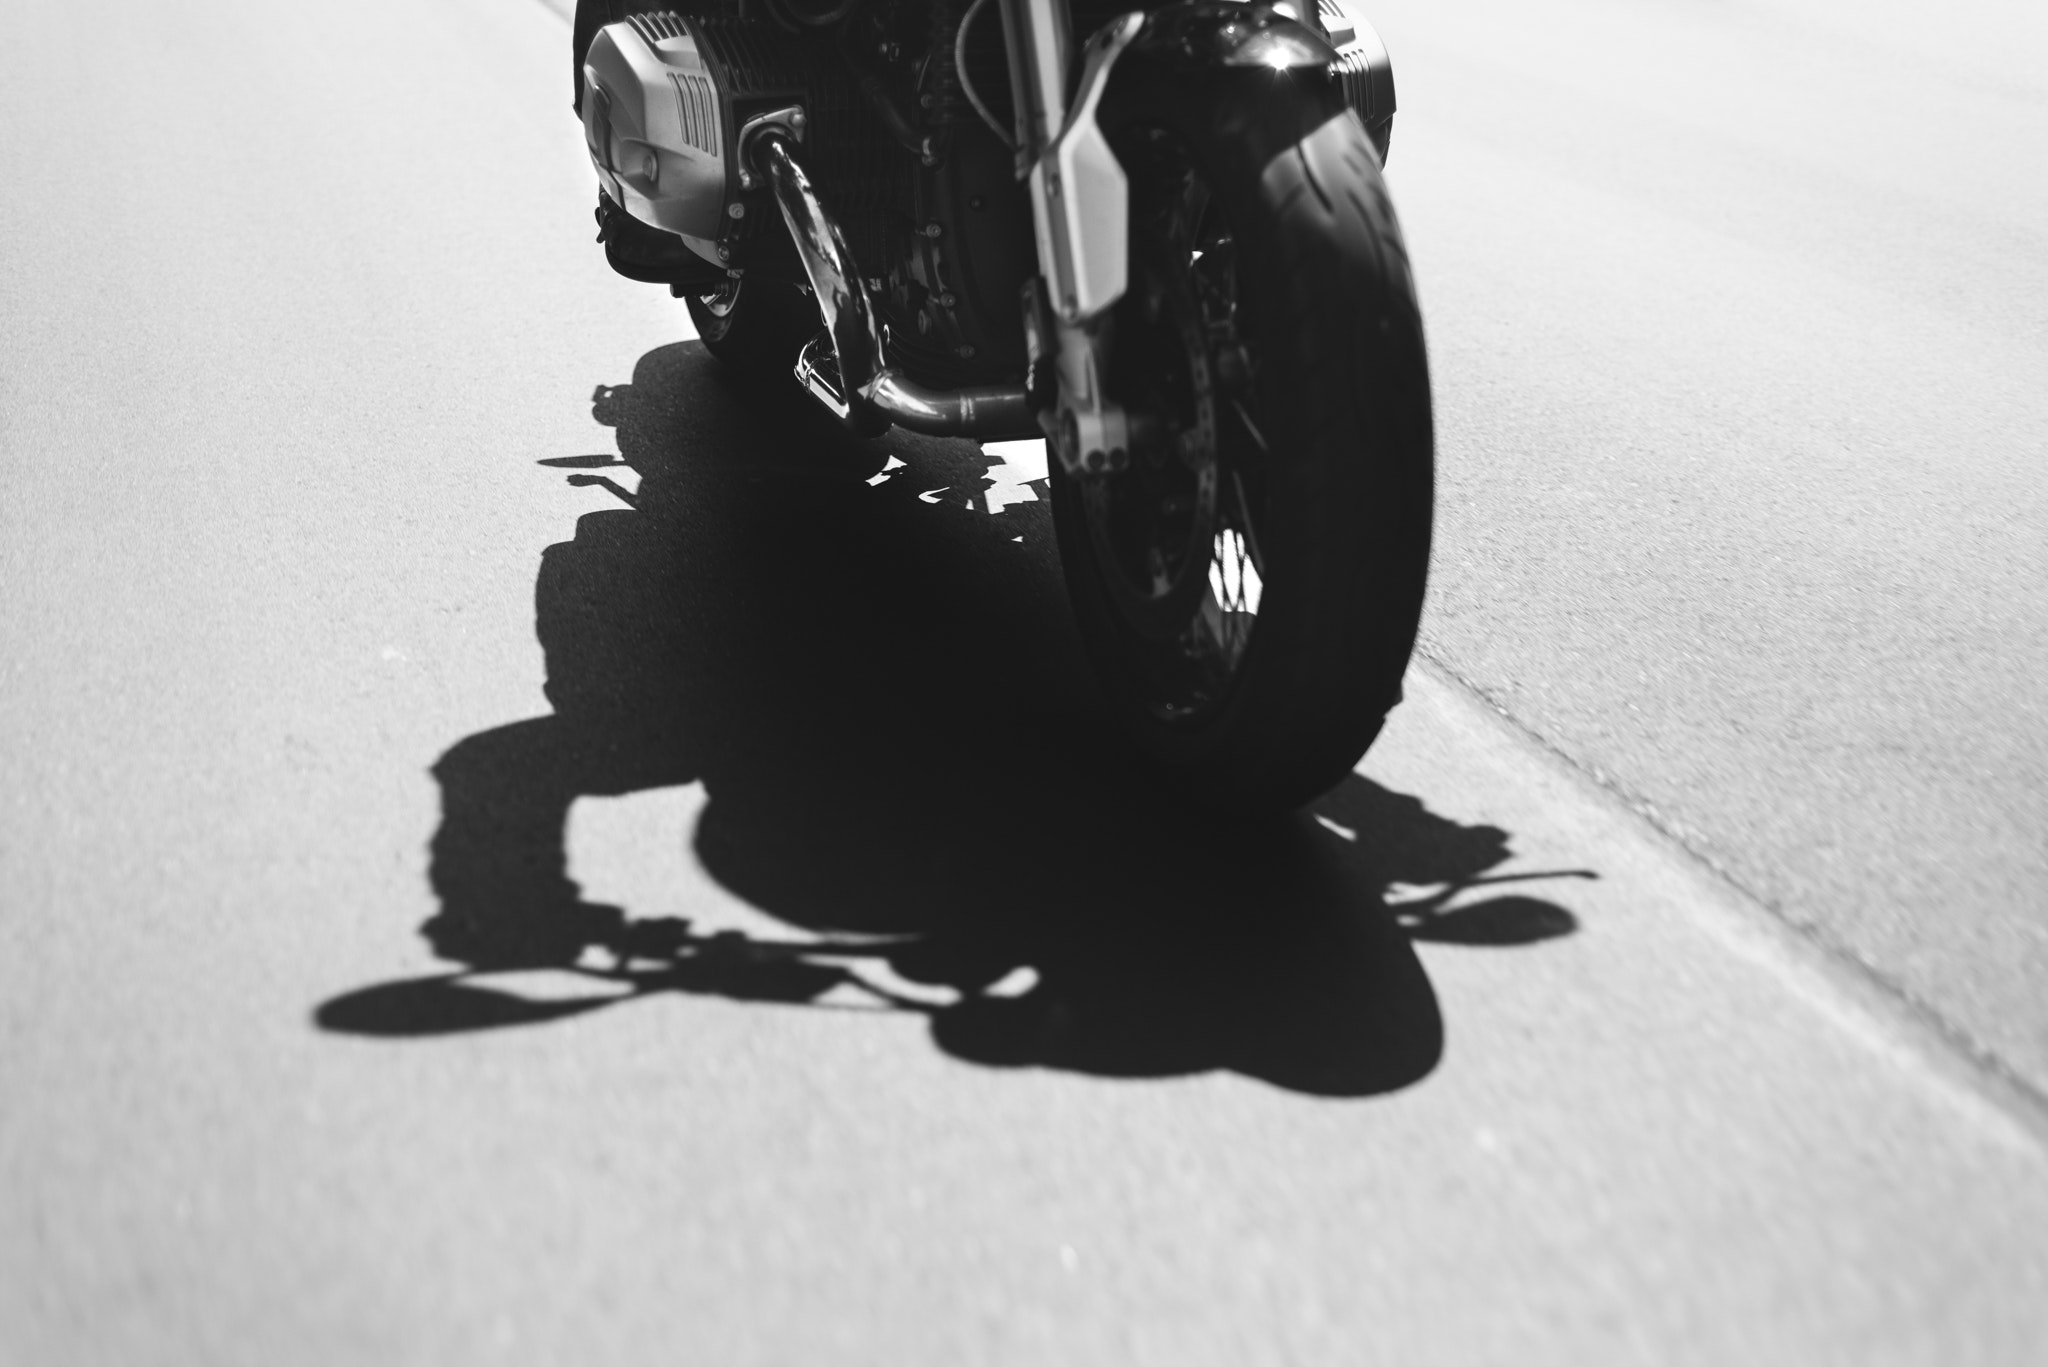
white, black, black and white, shadow, photography, footwear, leg, monochrome, shoe, style, vehicle